New Hampshire Route 25

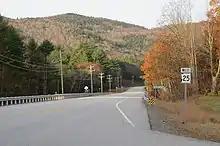
Route 25 in Rumney, NH, looking west

New Hampshire Route 25A is a long east–west state highway in New Hampshire connecting Wentworth and Orford. It runs through a scenic, mountainous area of western New Hampshire.